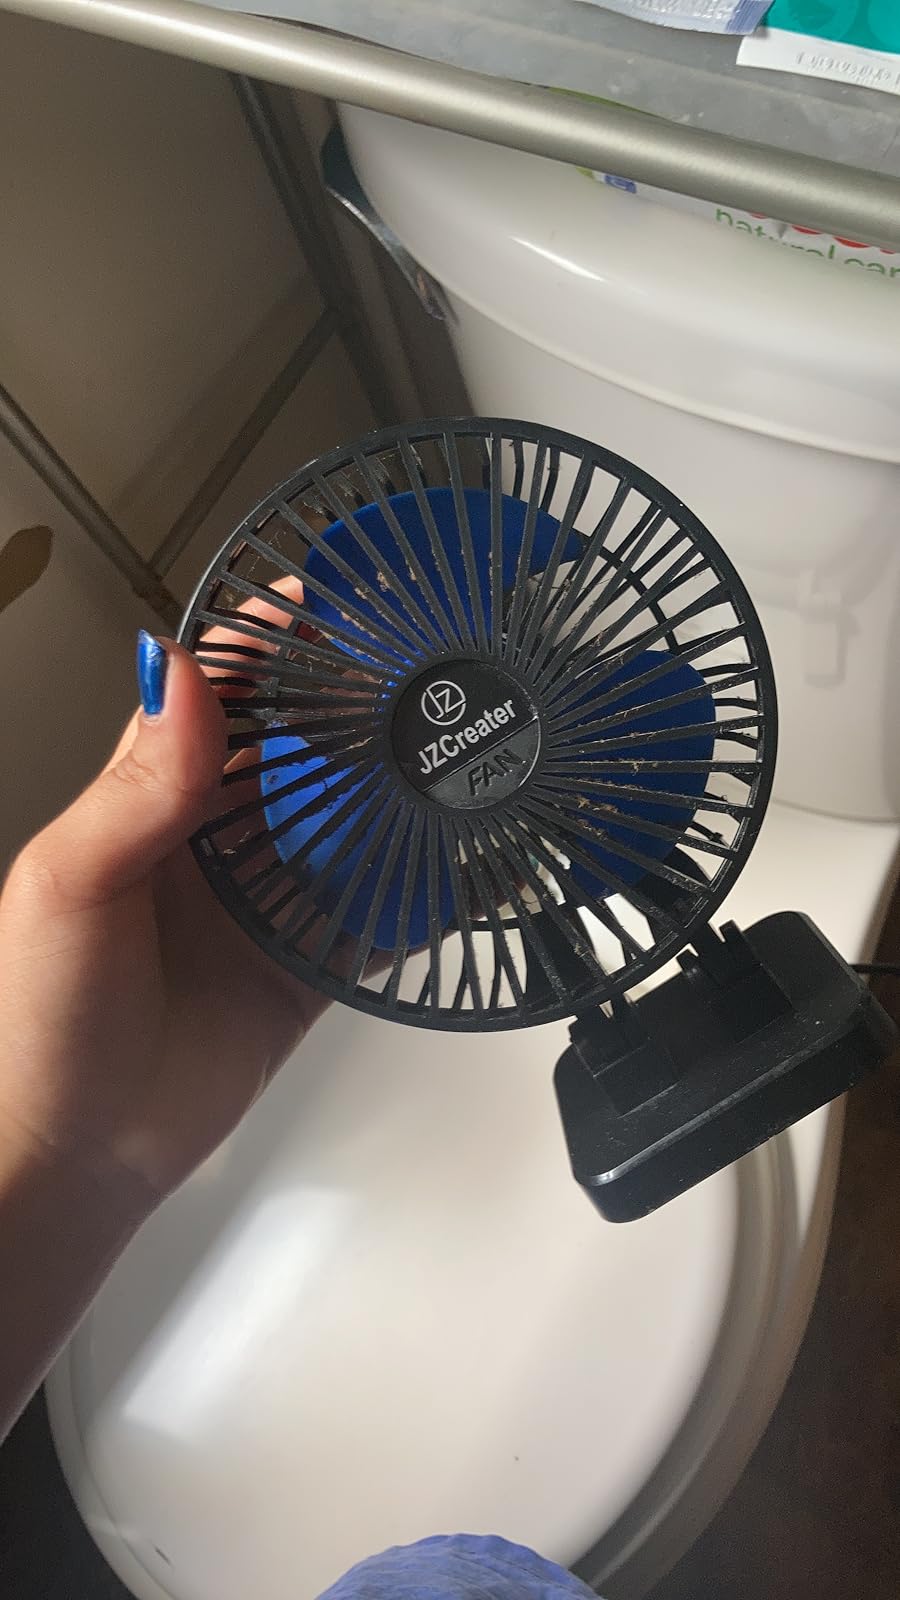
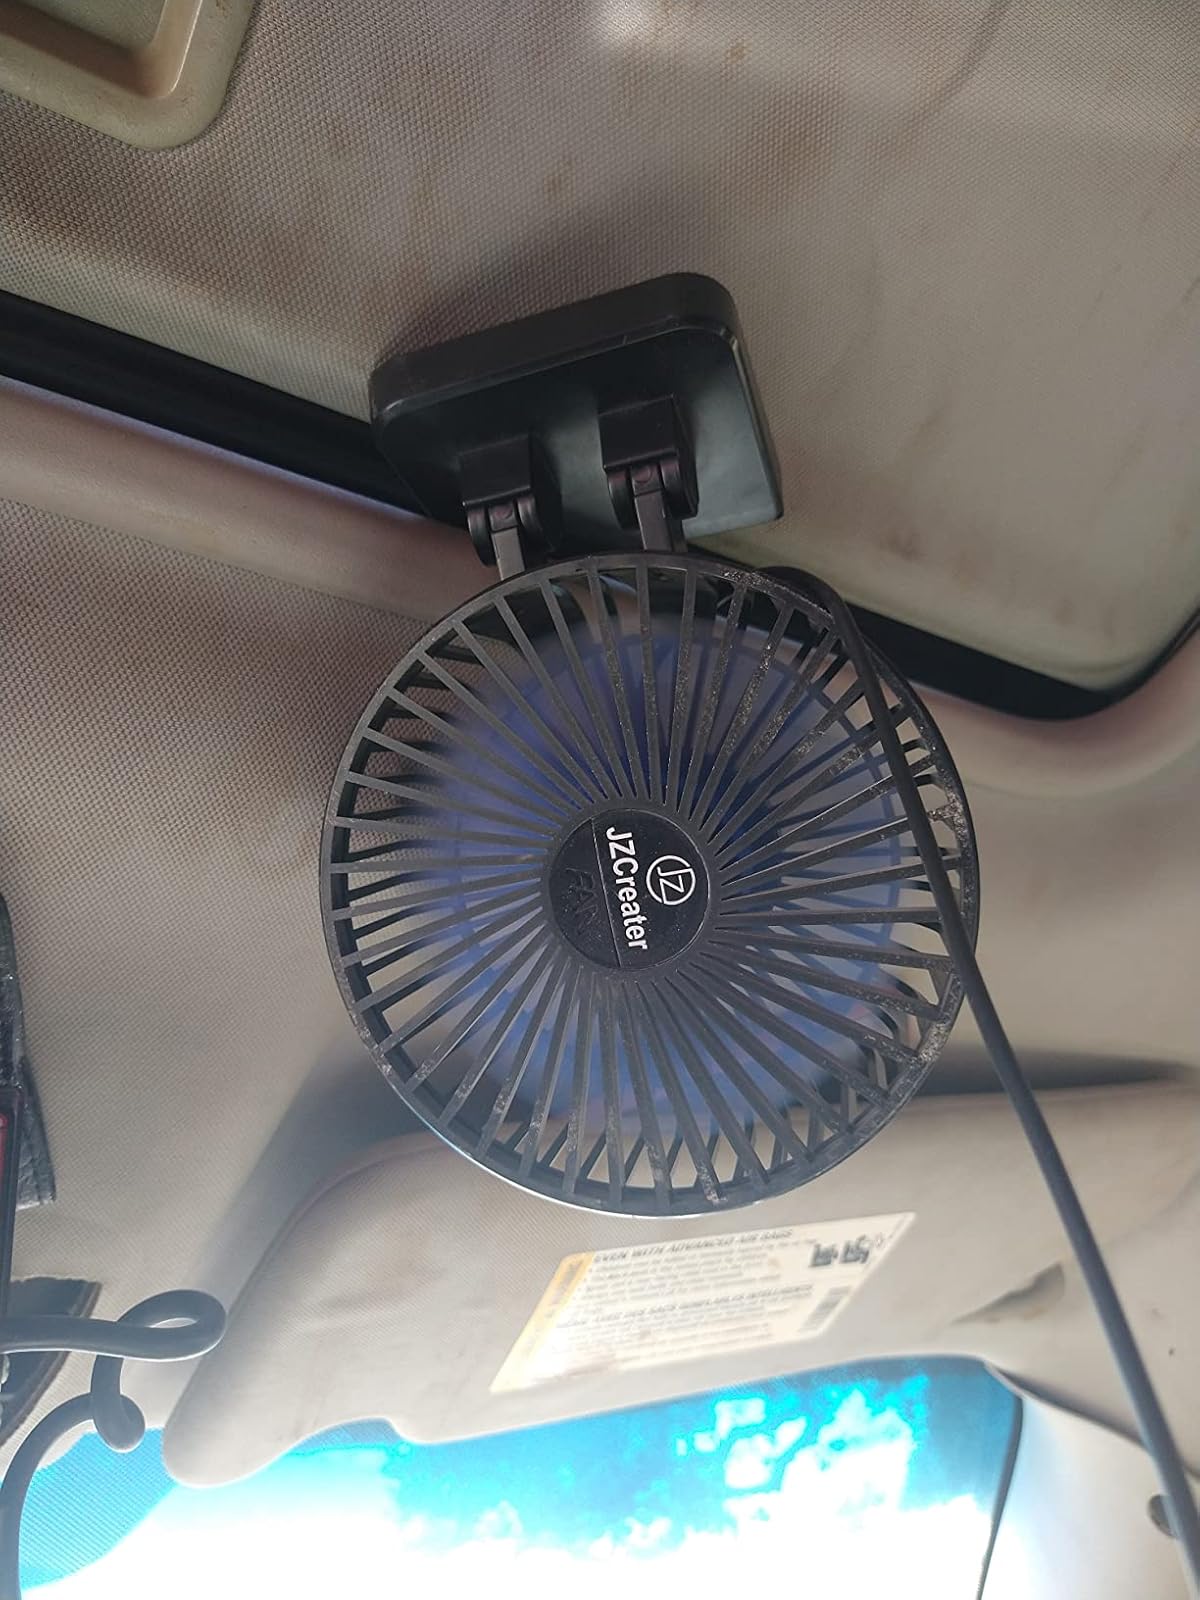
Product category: fan
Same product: yes